Express Raja

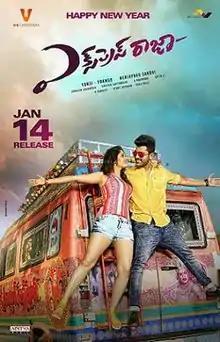
Theatrical release poster

Express Raja is a 2016 Indian Telugu-language hyperlink romantic comedy thriller film written and directed by Merlapaka Gandhi. Produced by V. Vamsi Krishna Reddy and Pramod Uppalapati under their production company UV Creations, the film features Sharwanand and Surbhi in the lead roles with Harish Uthaman, Prabhas Sreenu, Sapthagiri, Urvashi, Supreeth, and Brahmaji in supporting roles. The music was composed by Praveen Lakkaraju with cinematography by Karthik Ghattamaneni. The film was released worldwide on 14 January 2016 coinciding with the festival of Sankranthi.